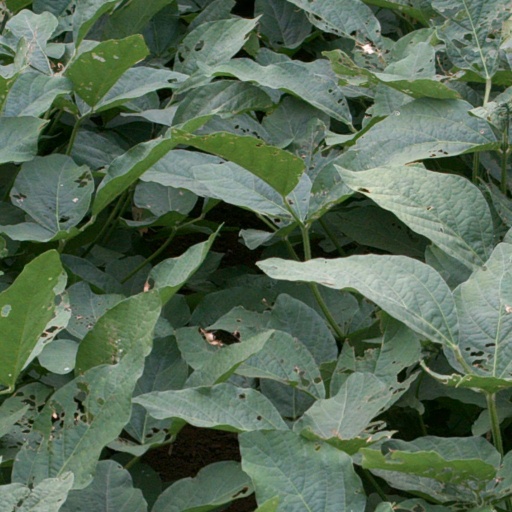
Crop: soybean